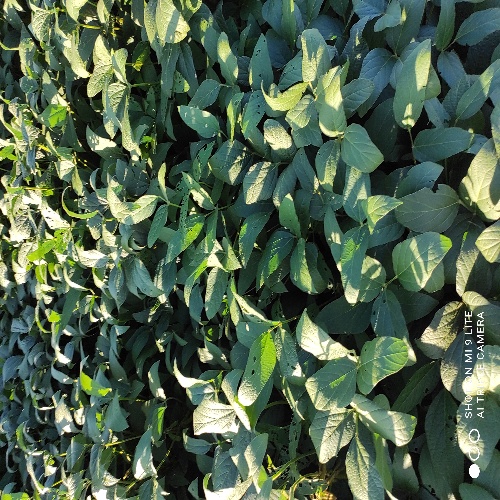
Label: Diabrotica_speciosa